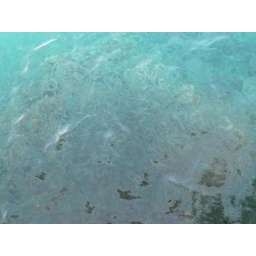
The water was so clear - we could see the thousands of fish feets deep under the water!